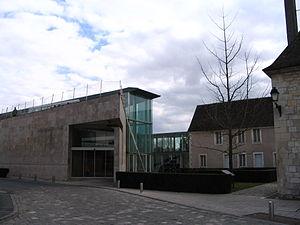
Le musée de l'Hospice Saint-Roch, à Issoudun, Indre, France.
Pierre Colboc, né à Alger le 27 août 1940 et mort à Paris le 3 novembre 2017, est un architecte français.
Issoudun est une commune française située dans le département de l'Indre, en région Centre-Val de Loire.
L'Indre est un département français de la région Centre-Val de Loire qui tire son nom de l'Indre, une rivière qui le traverse. L'Insee et la Poste lui attribuent le numéro de code 36.